Jeremiah Weed

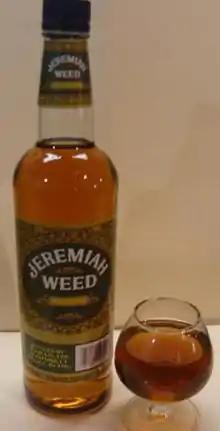

Jeremiah Weed is a brand of bourbon whiskey-based products. The Jeremiah Weed brand is owned and marketed by Diageo.